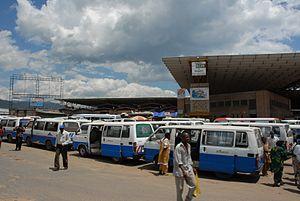
Bujumbura /buʒumbuʁa/ est la capitale économique du Burundi. Elle compte en 2020 une population de 1 155 678 habitants.